Flight (opera)

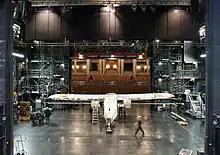
Backstage at the Prinzregententheater in Munich (2017)

Flight is an English-language opera in three acts, with music by Jonathan Dove and libretto by April De Angelis. Commissioned by Glyndebourne Opera, Glyndebourne Touring Opera premiered the work at Glyndebourne Opera House in a production by Richard Jones on 24 September 1998. It received its Glyndebourne Festival premiere with the original cast at Glyndebourne Festival Opera on 14 August 1999, and was revived at Glyndebourne in August 2005.